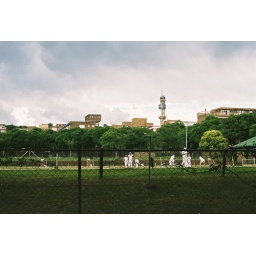
Sunday afternoon in the city. I like the heavy mood of the sky and the contrast with the bowls - so chilled